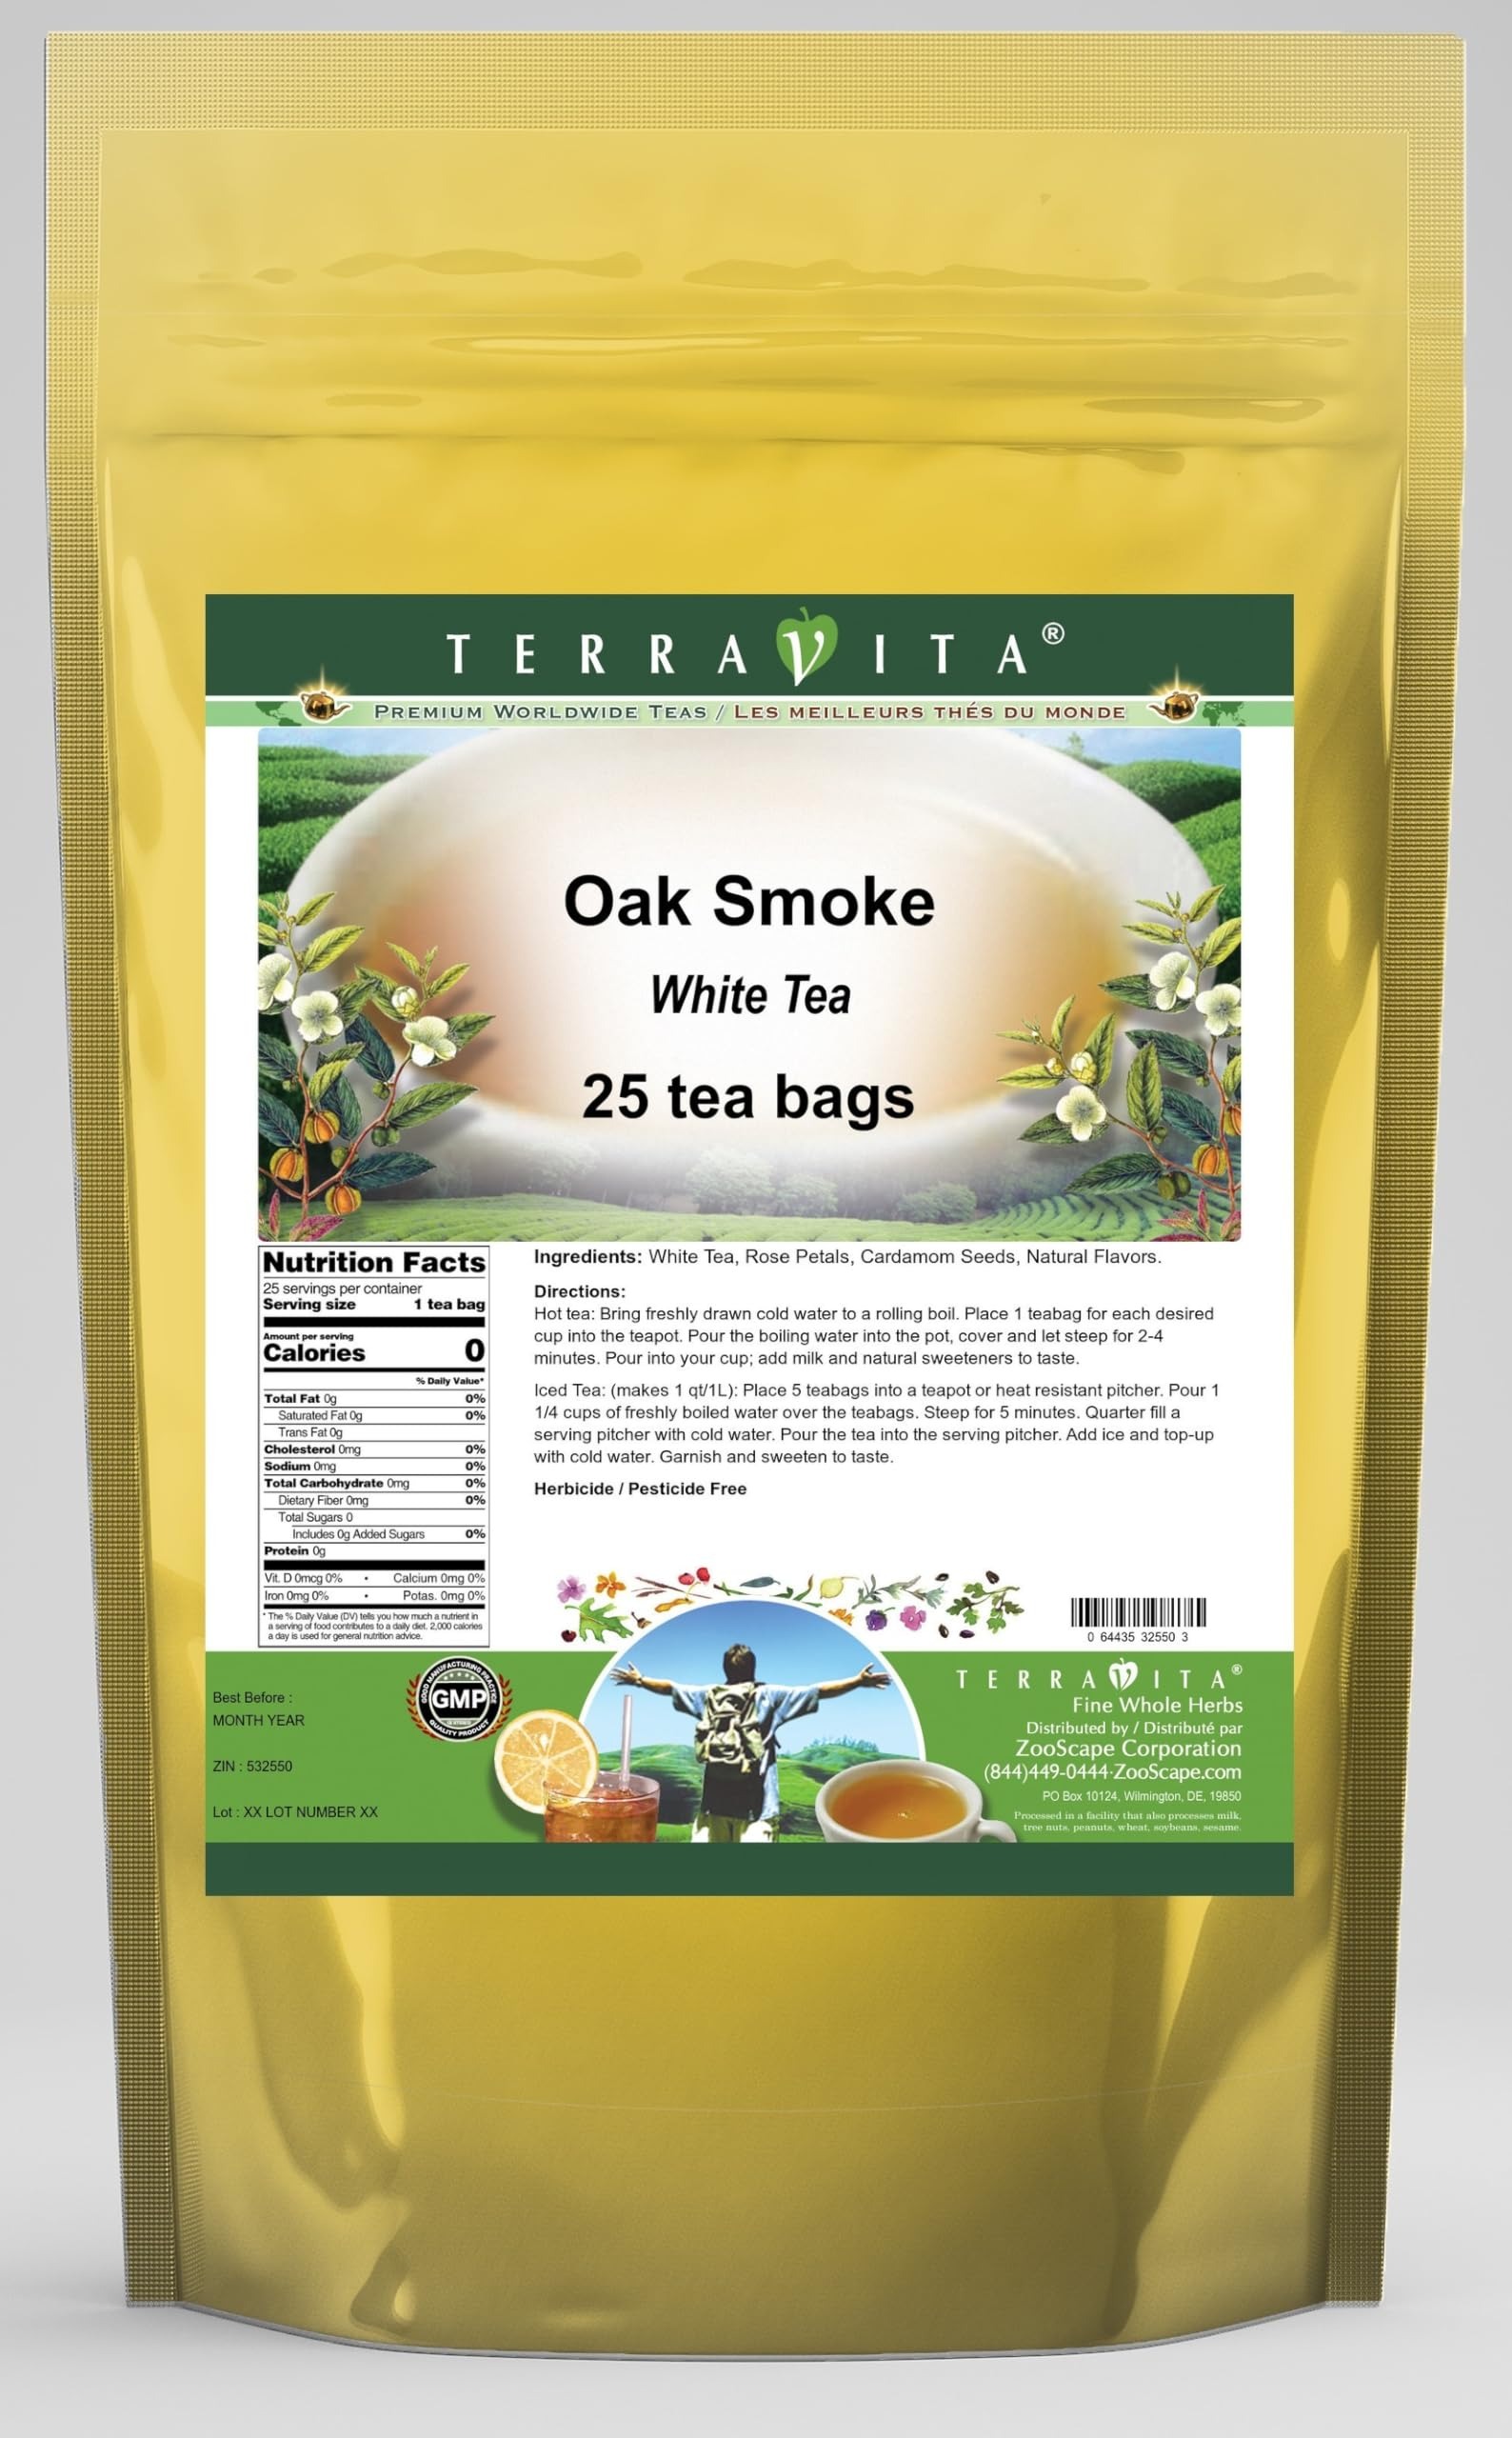
Item Name: Oak Smoke White Tea (25 tea bags, ZIN: 532550) - 2 Pack
Bullet Point 1: Our Oak Smoke White Tea is a mouth-watering flavored White tea with Rose Petals and Cardamom Seeds that you can enjoy all year round! The aroma and Oak Smoke flavor is a delight! - Ingredients: White tea, Rose Petals, Cardamom Seeds and Natural Oak Smoke Flavor.
Bullet Point 2: No fillers.
Bullet Point 3: Manufacturer: TerraVita
Bullet Point 4: Size: 25 tea bags
Bullet Point 5: White Tea Bags - Packed in a convenient upright pouch!
Product Description: Our Oak Smoke White Tea is a mouth-watering flavored White tea with Rose Petals and Cardamom Seeds that you can enjoy all year round! The aroma and Oak Smoke flavor is a delight! - Ingredients: White tea, Rose Petals, Cardamom Seeds and Natural Oak Smoke Flavor. - Hot tea brewing method: Bring freshly drawn cold water to a rolling boil. Place 1 teabag for each desired cup into the teapot. Pour the boiling water into the pot, cover and let steep for 2-4 minutes. Pour into your cup; add milk and natural sweeteners to taste. - Iced tea brewing method: (to make 1 liter/quart): Place 5 teabags into a teapot or heat resistant pitcher. Pour 1 1/4 cups of freshly boiled water over the teabags. Steep for 5 minutes. Quarter fill a serving pitcher with cold water. Pour the tea into the serving pitcher. Add ice and top-up with cold water. Garnish and sweeten to taste. - TerraVita is an exclusive line of premium-quality, natural source products that use only the finest, purest and most potent ingredients found around the world. TerraVita is hallmarked by the highest possible standards of purity, potency, stability and freshness. All of our products are prepared with the highest elements of quality control, from raw materials through the entire manufacturing process, up to and including the moment that the bottles or bags are sealed for freshness and shipped out to you. Our highest possible standards are certified by independent laboratories and backed by our personal guarantee. - TerraVita exists to meet and ensure your family's health and wellness without the harmful effects of chemicals and health products. We strive to make all of our products affordable and reliable and are constantly searching the market to maintain our affordability and to look for new ways to serve you and th
Value: 50.0
Unit: Count

Price: 50.1